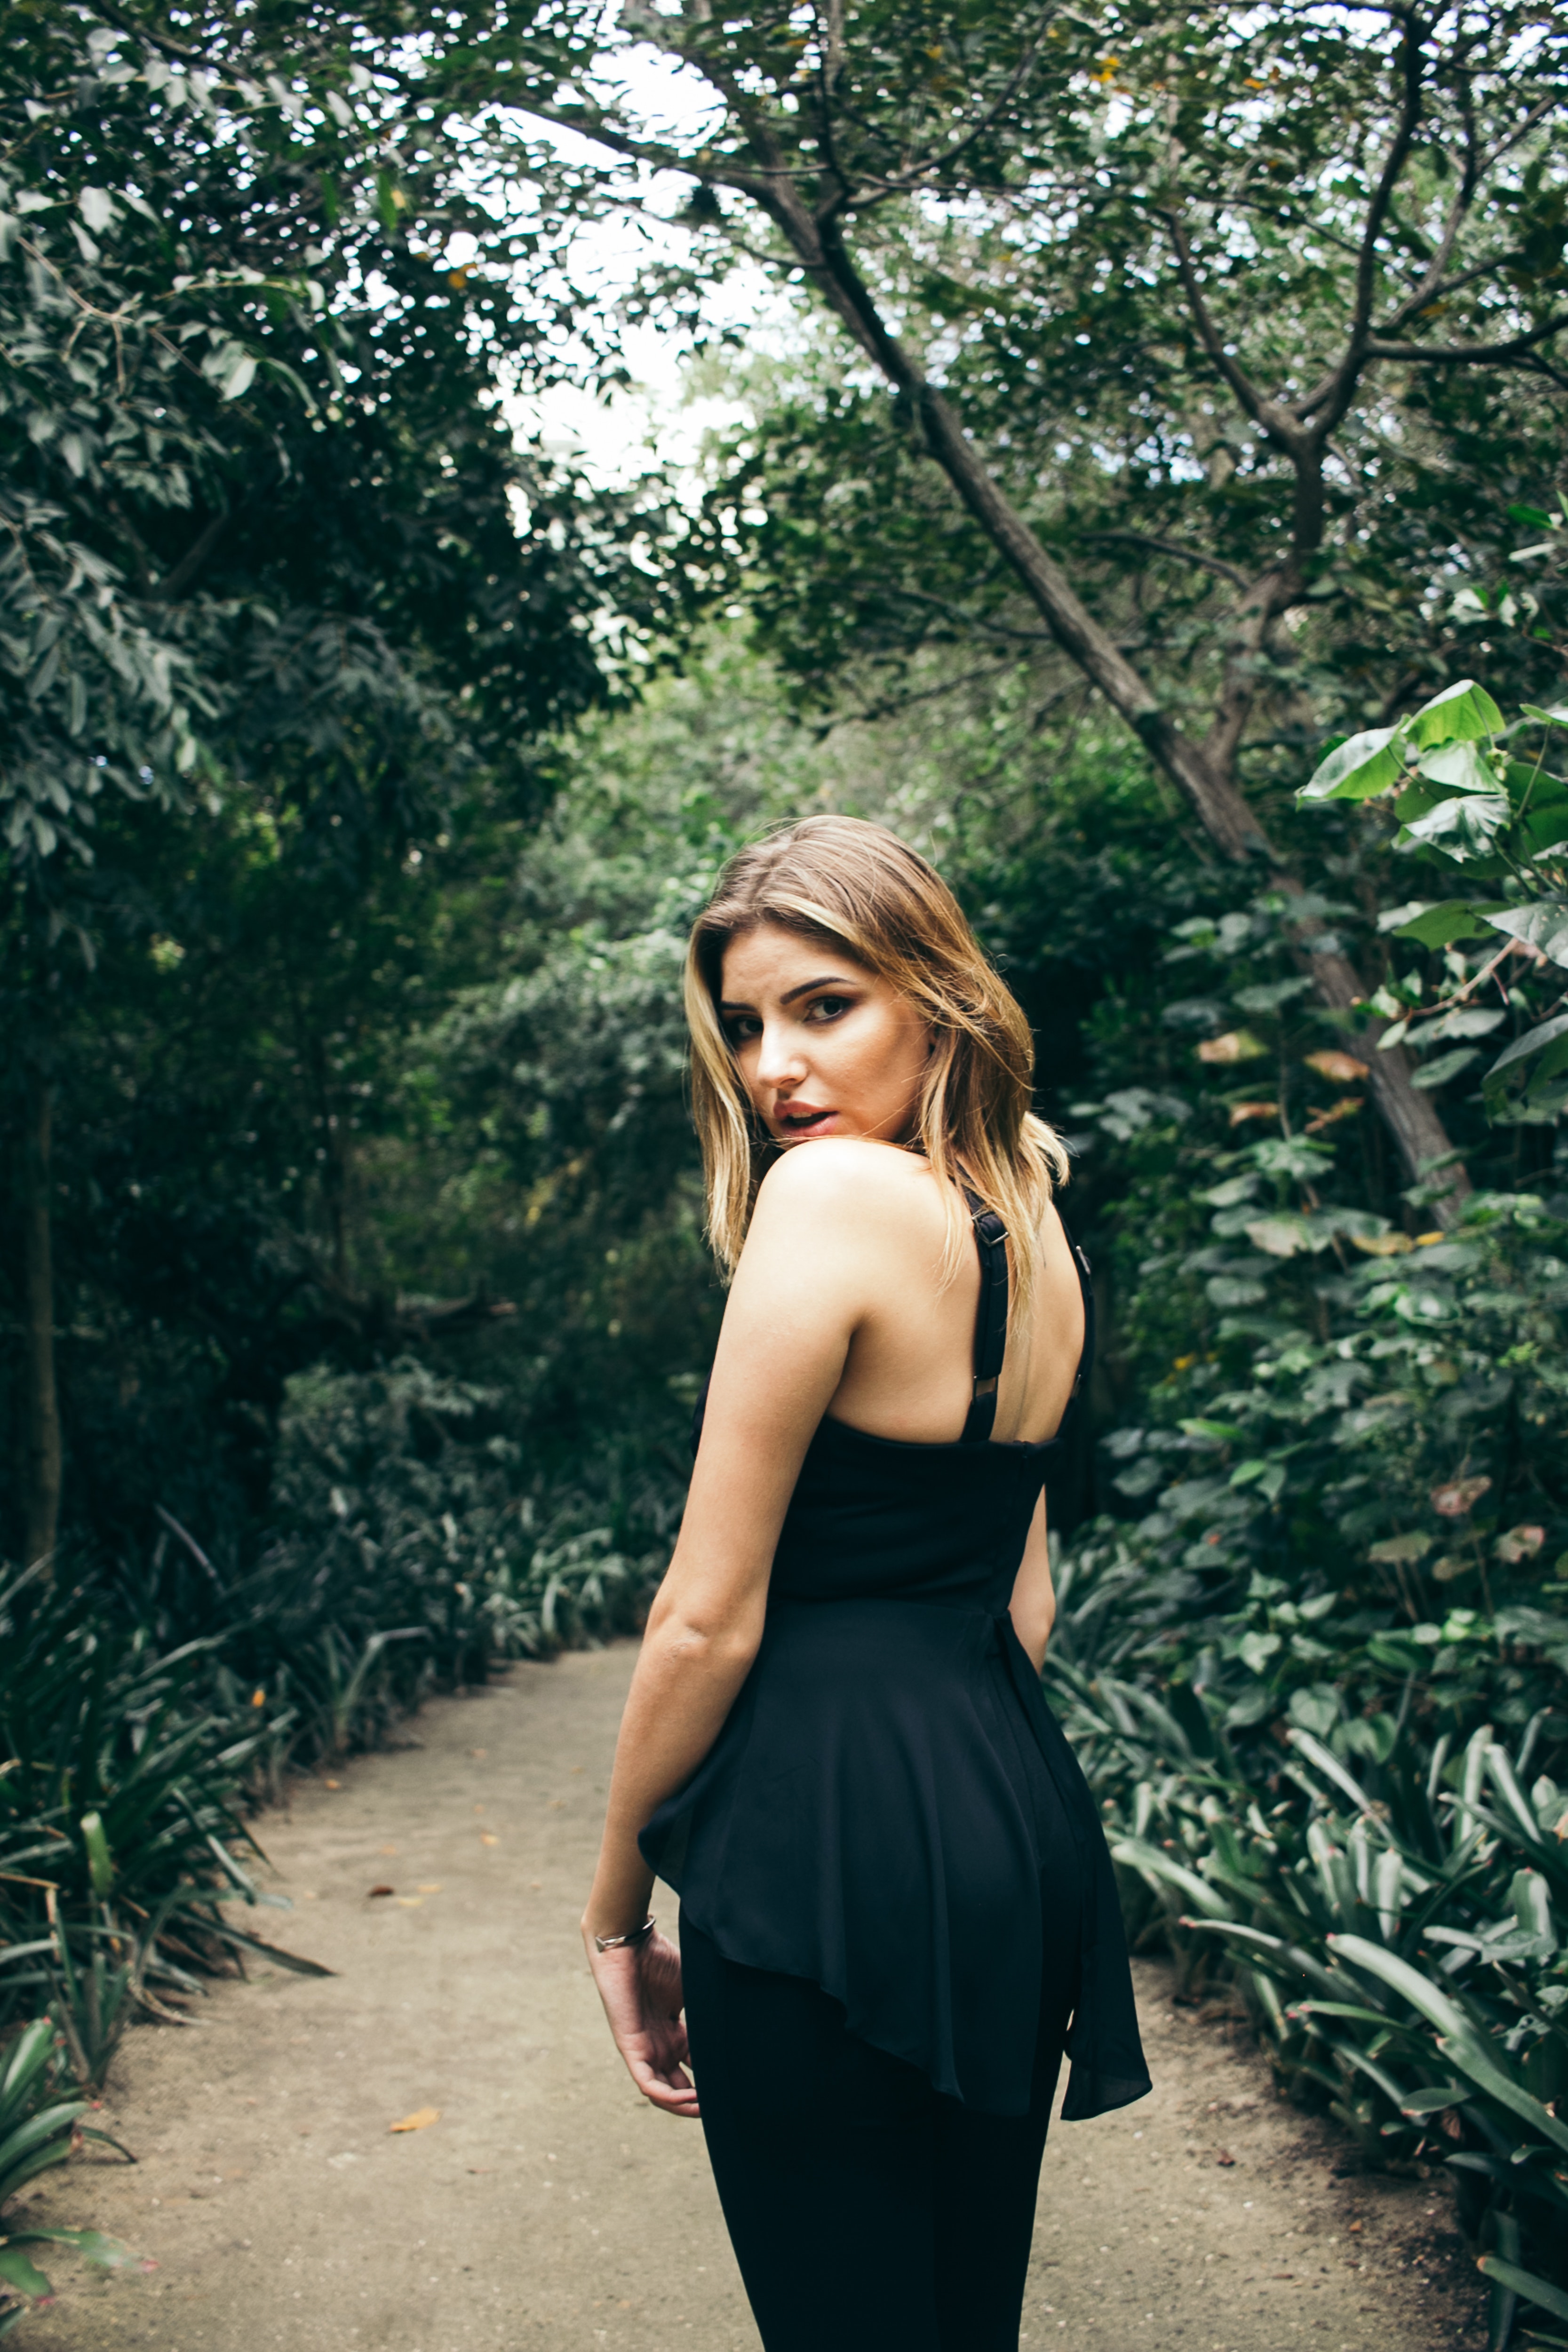
People in nature, hair, photograph, nature, black, dress, shoulder, blond, green, clothing, beauty, natural environment, tree, little black dress, skin, model, fashion, photo shoot, yellow, photography, forest, leaf, botany, joint, long hair, eye, lip, summer, sunlight, plant, jungle, neck, portrait photography, brown hair, woodland, formal wear, shoe, style